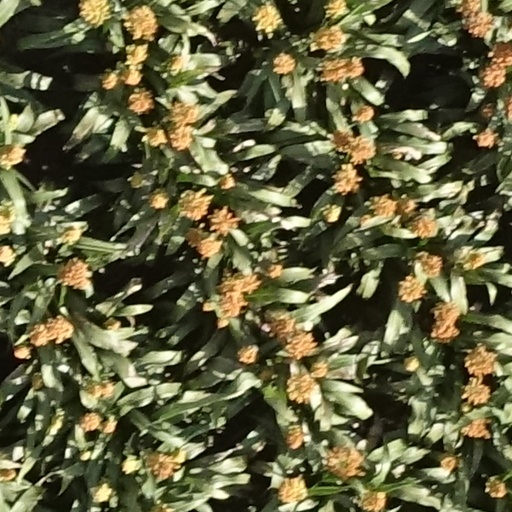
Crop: sorghum